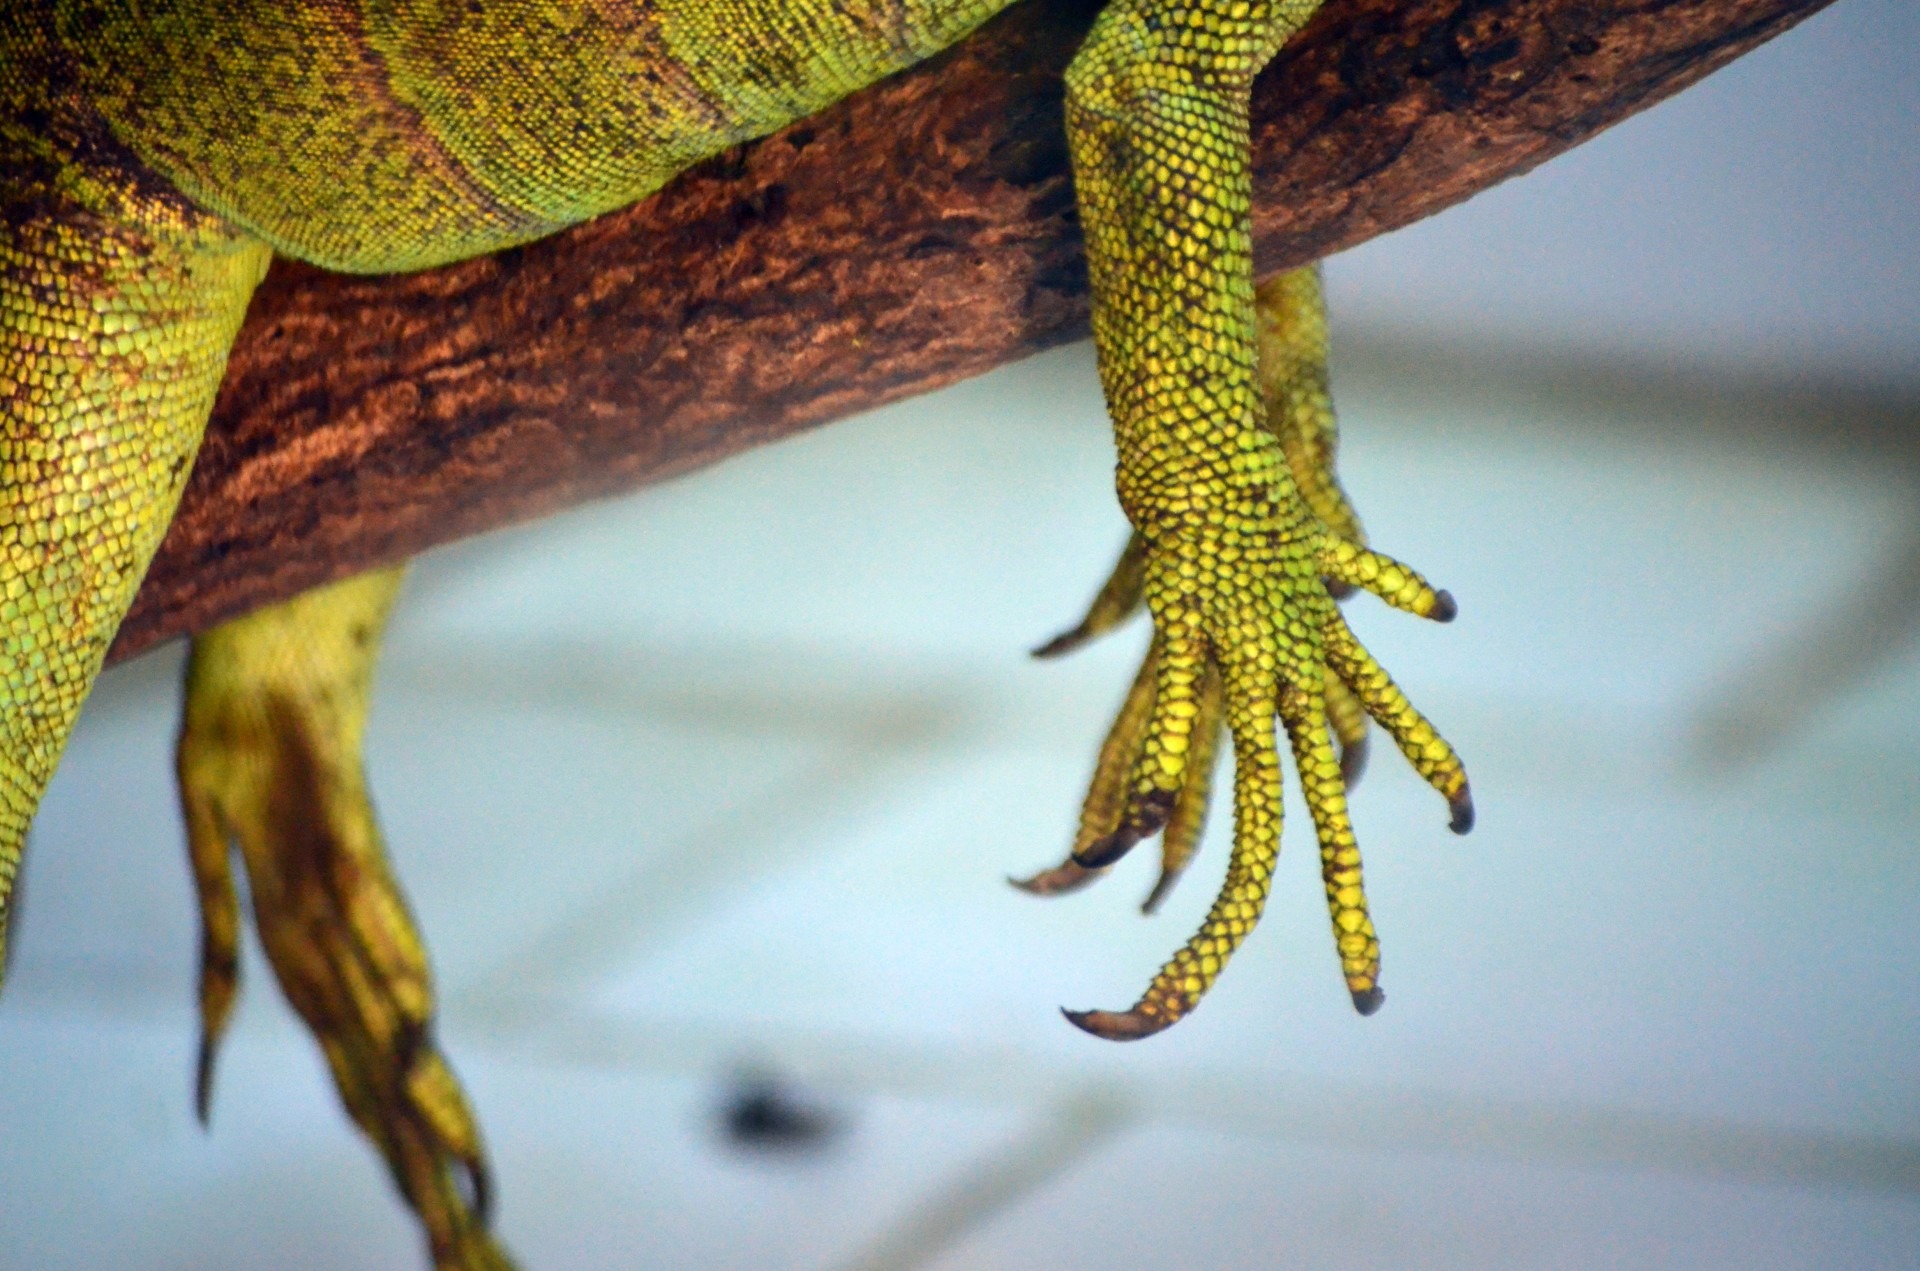
hand, branch, leaf, flower, wildlife, green, botany, reptile, yellow, flora, fauna, lizard, claw, gecko, close up, fingers, animals, scales, scaly, macro photography, scaled reptile